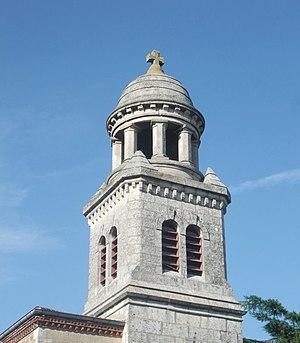
Talencieux église clocher
L'église Saint-Julien est érigée dans la commune de Talencieux, département de l'Ardèche en région Auvergne-Rhône-Alpes. Son architecture de style néobyzantin serait l'œuvre de l'architecte annonéen Elie Borione. L'édifice est situé au chef-lieu de la commune de Talencieux, à proximité de la route départementale n°370 B.